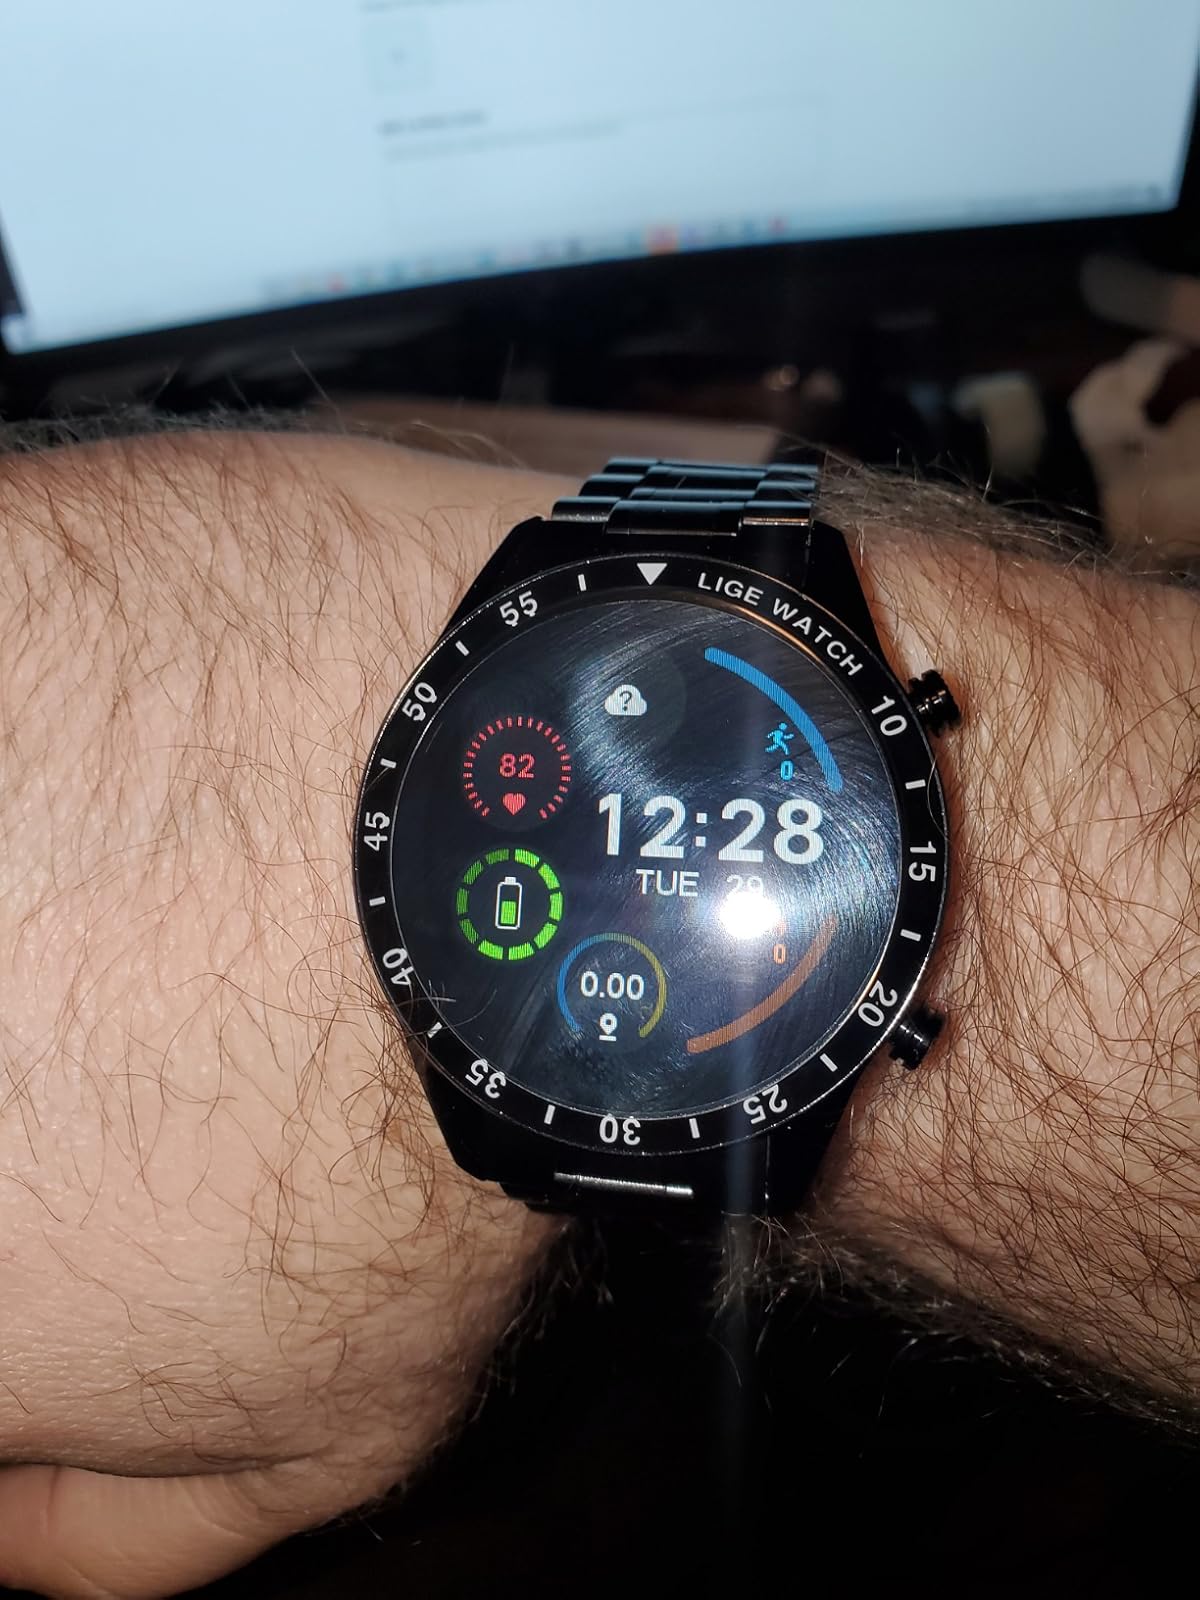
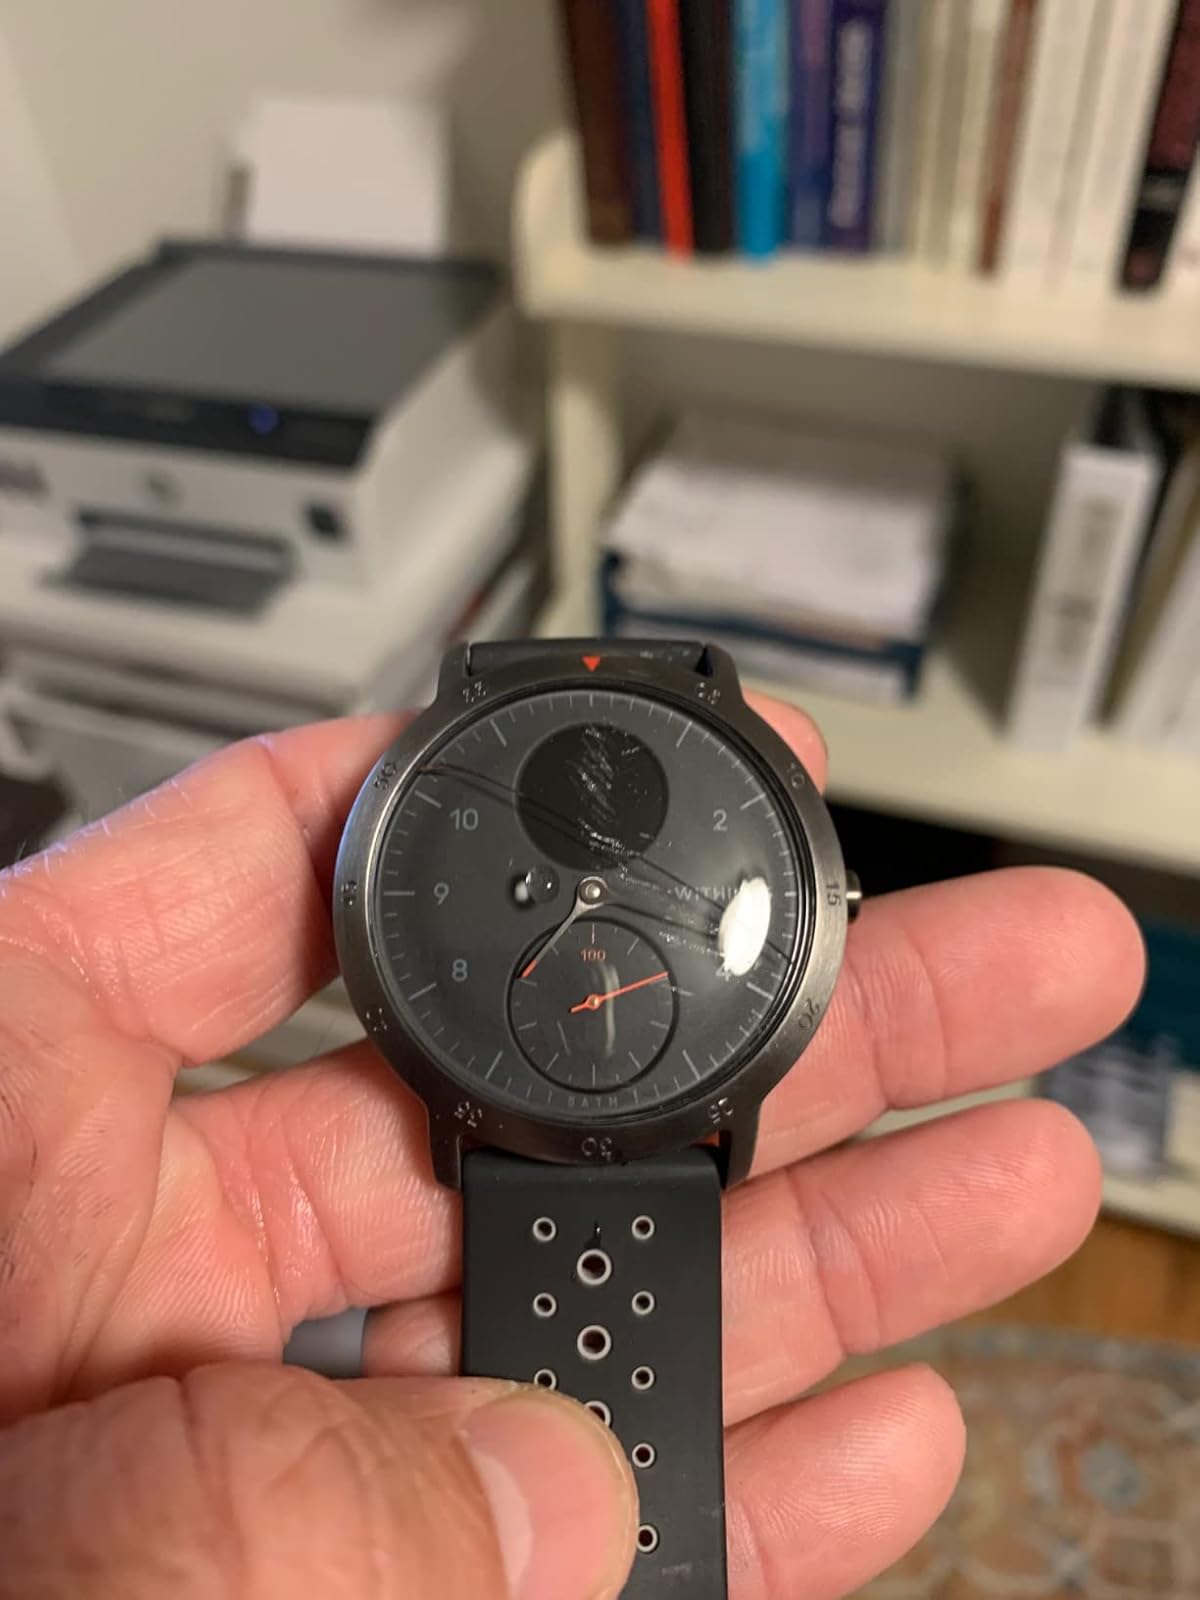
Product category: smartwatch
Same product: no